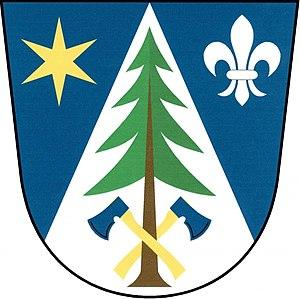
Přemyslovice est une commune du district de Prostějov, dans la région d'Olomouc, en République tchèque. Sa population s'élevait à 1 287 habitants en 2018.